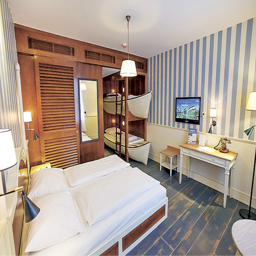
person stayed at hotel in a family room with boat - style bunk beds and a huge double